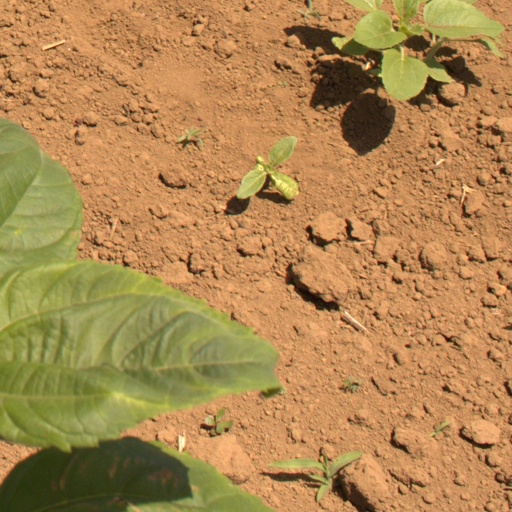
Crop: Jerusalem artichoke